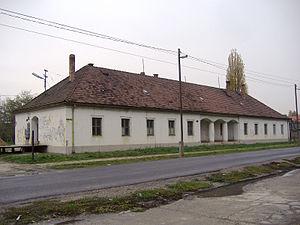
Újdombóvár est une ancienne commune rattachée en 1946 à la ville de Dombóvár, dans le département de Tolna en Hongrie.